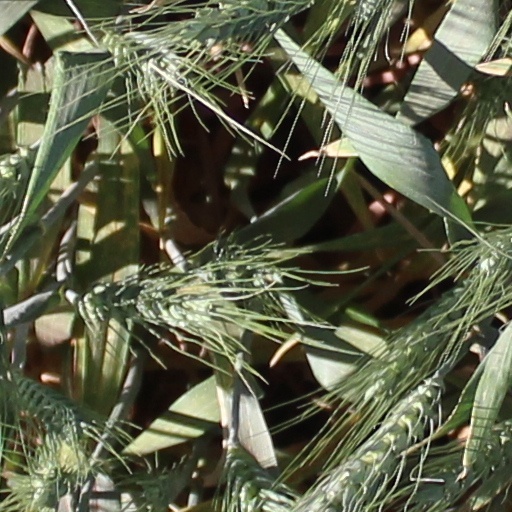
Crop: wheat